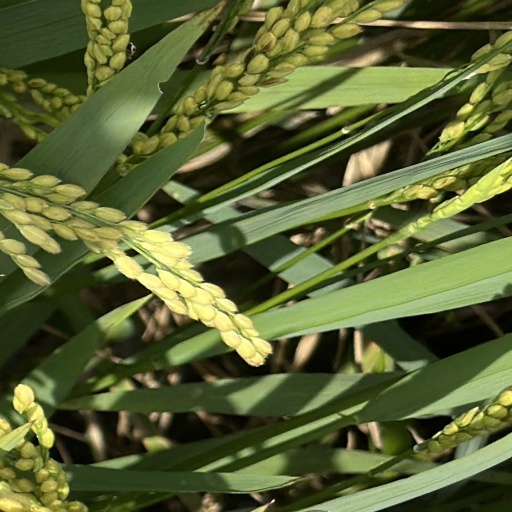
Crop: rice